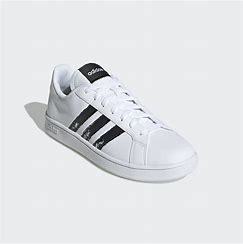
Brand: Adidas
Model: Grand Court Base